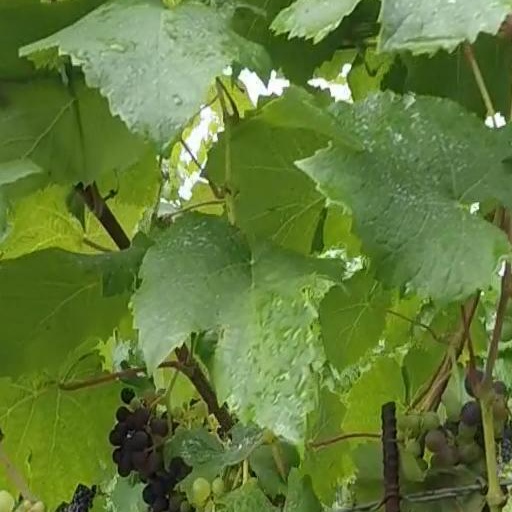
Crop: grape